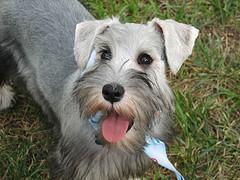
miniature_schnauzer